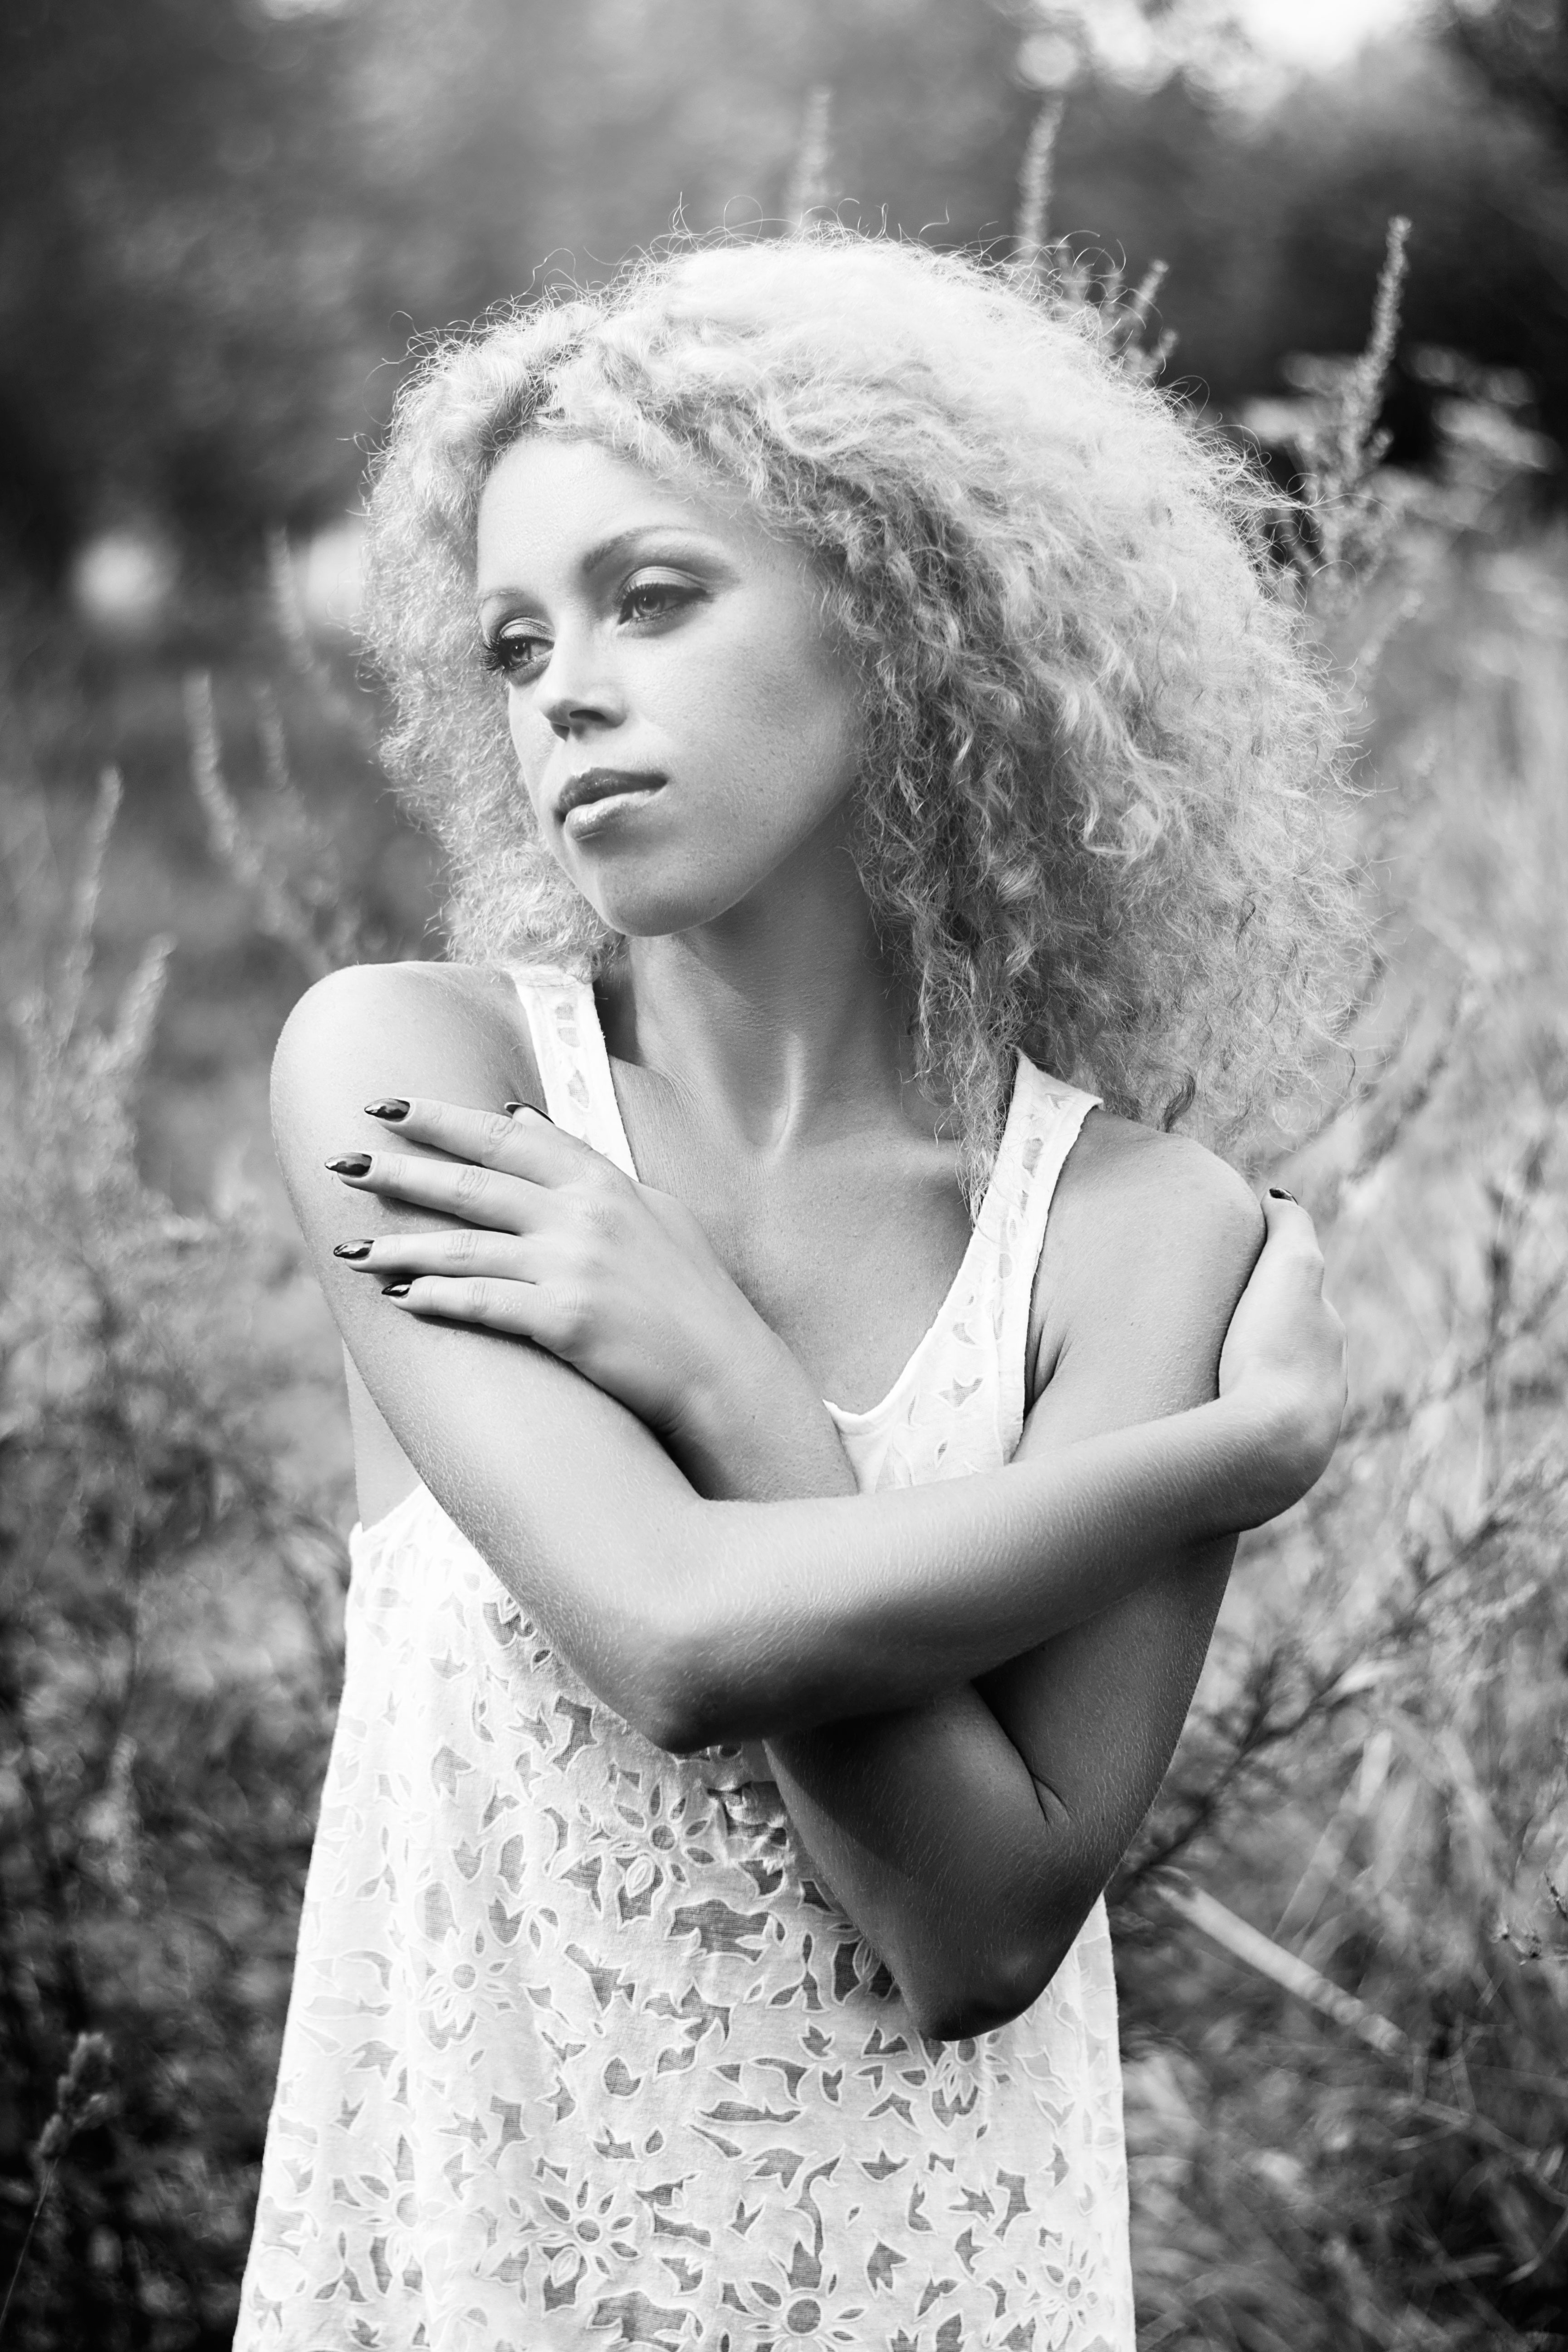
person, black and white, girl, woman, hair, white, photography, land, female, portrait, model, young, magazine, fashion, black, monochrome, lady, linen, bride, blonde, curly hair, hairstyle, transparent, bw, eyes, dress, sports, legs, photograph, beauty, sexy, european, body, photoshoot, cosmetics, panties, erotic, girl in dress, beautiful girl, photo portrait, tempting, female hands, naked girl, girl in a vest, photo shoot, on the field, monochrome photography, portrait photography, girl in a short dress